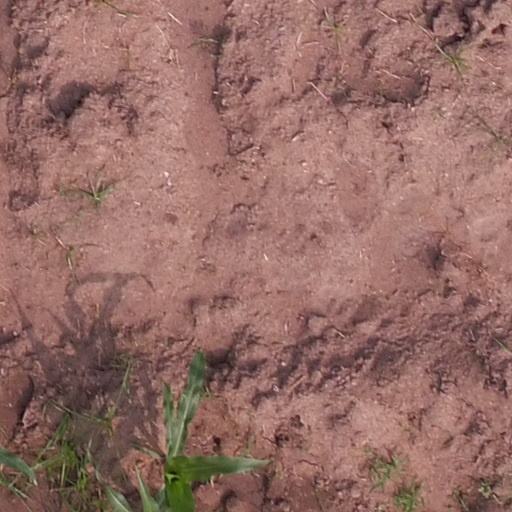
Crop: maize; corn